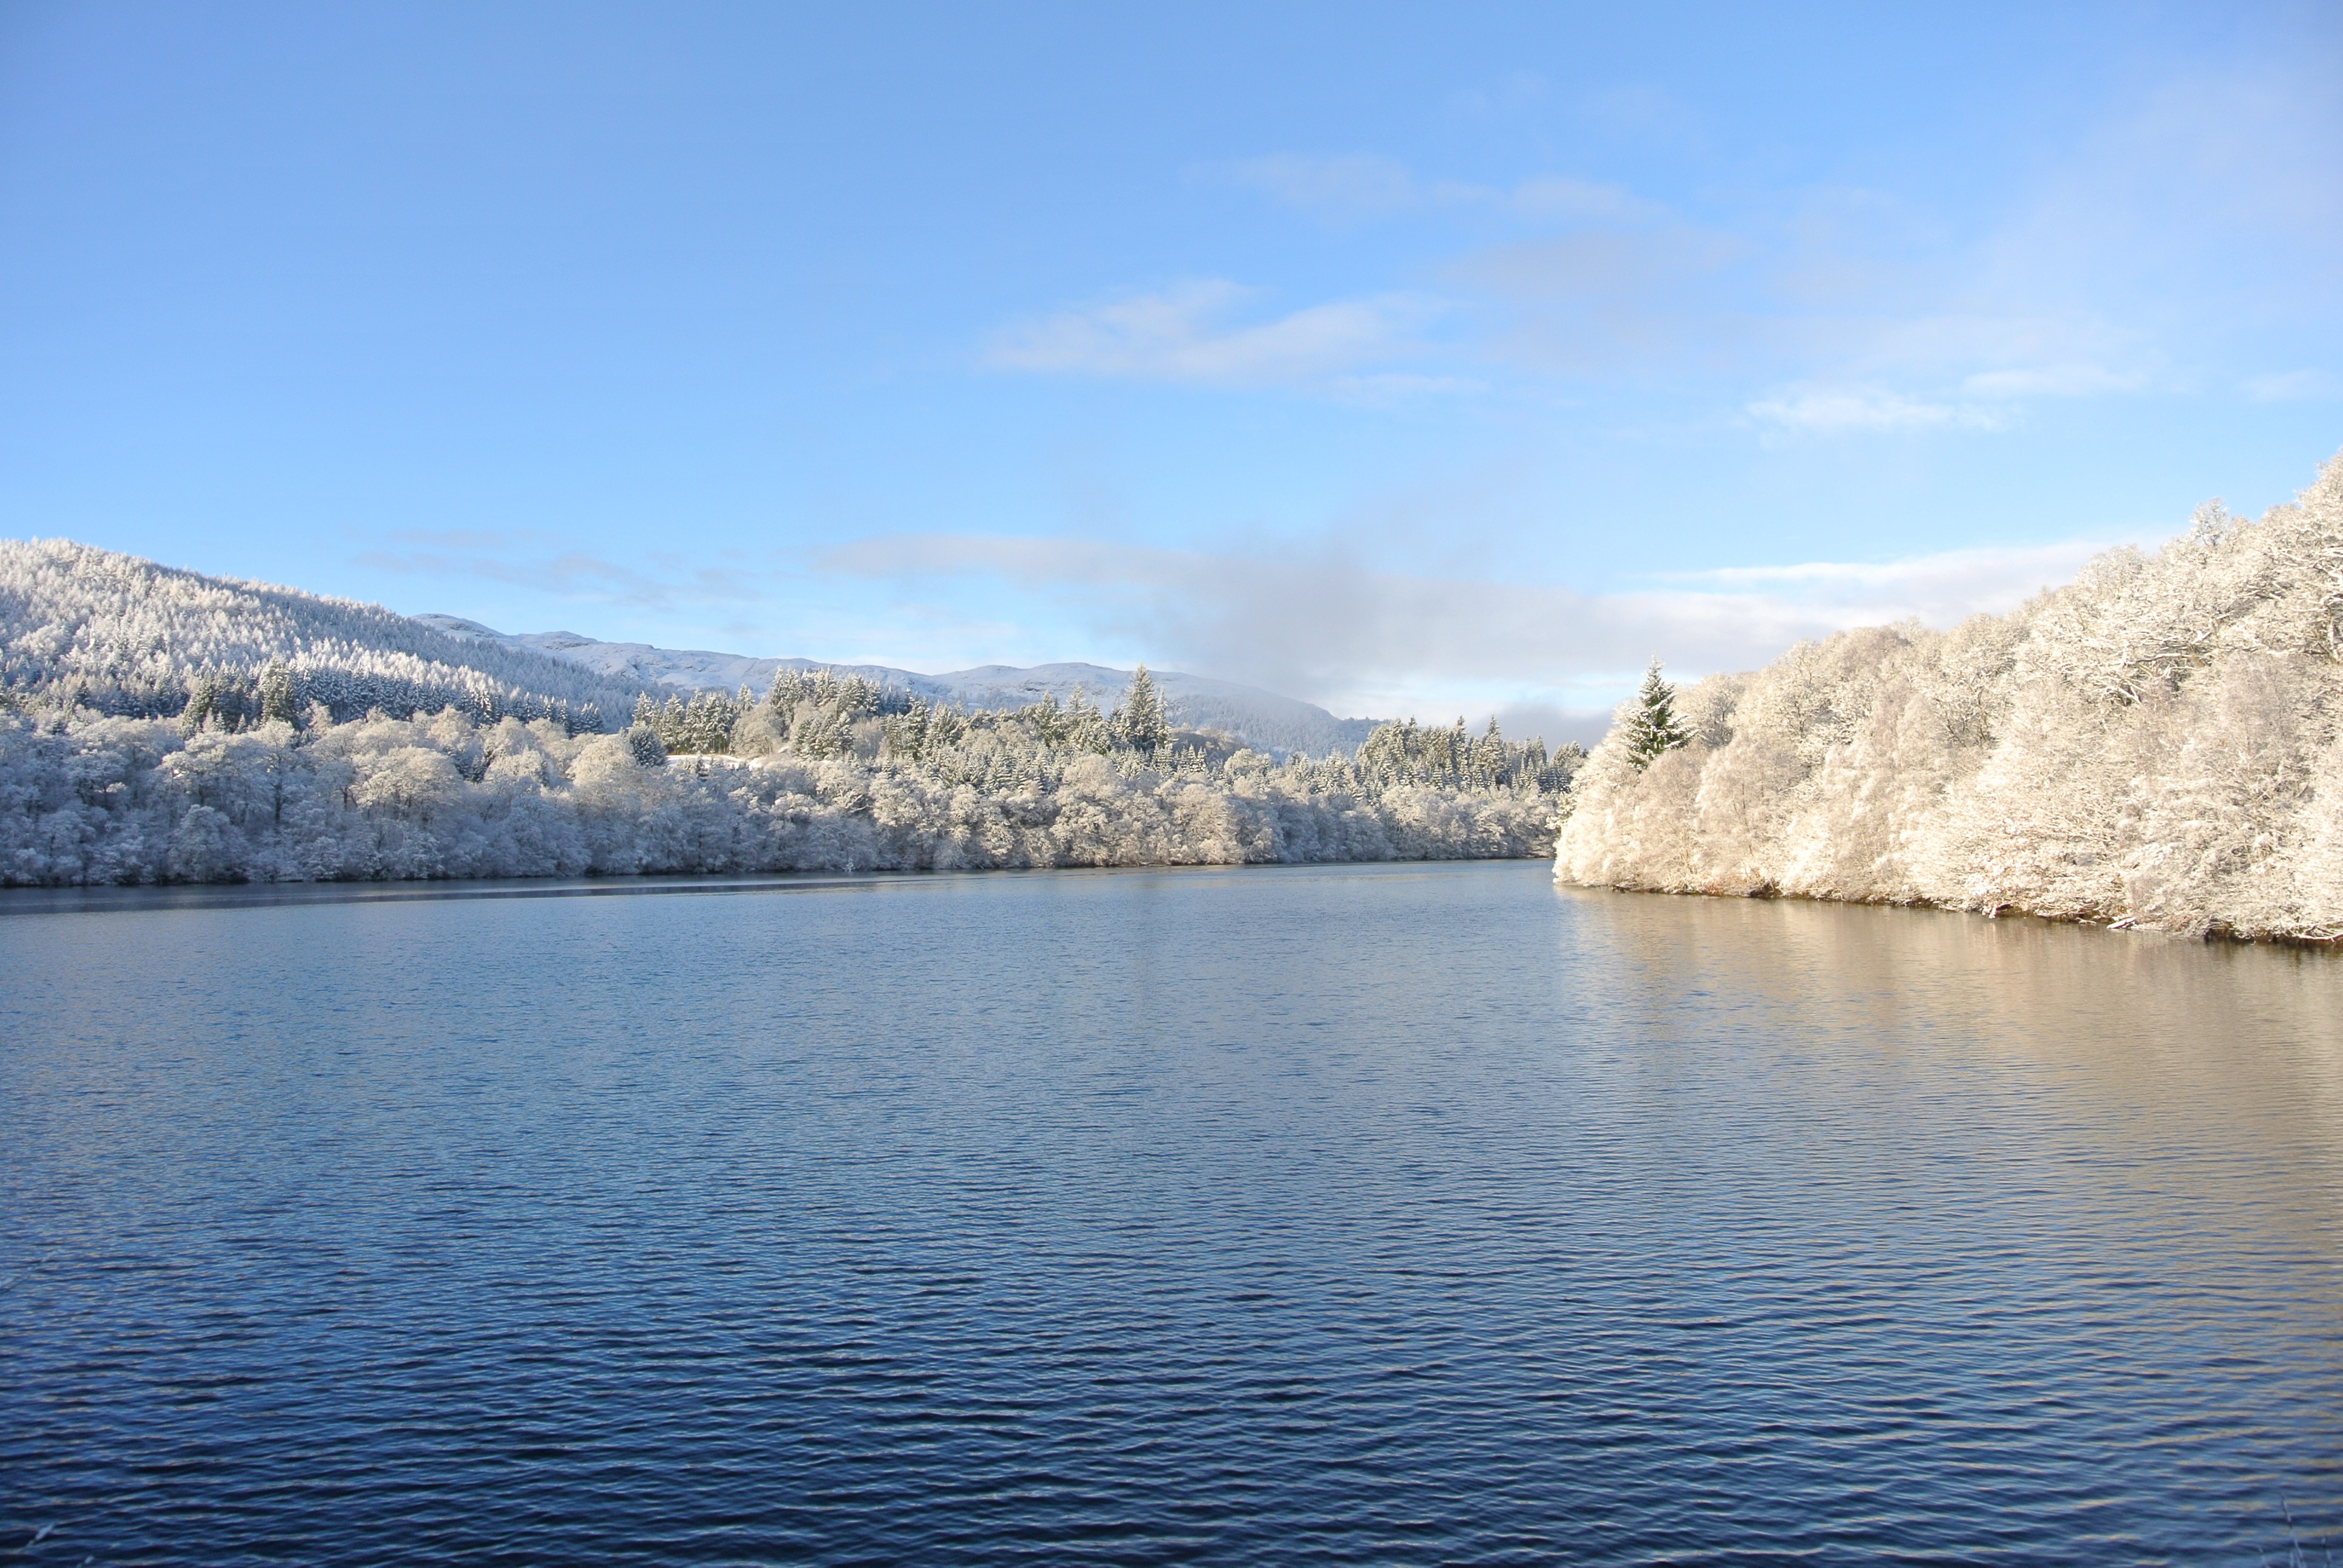
landscape, sea, water, mountain, snow, winter, lake, frost, river, reflection, park, frozen, reservoir, body of water, trees, scotland, scottish, loch, perthshire, pitlochry